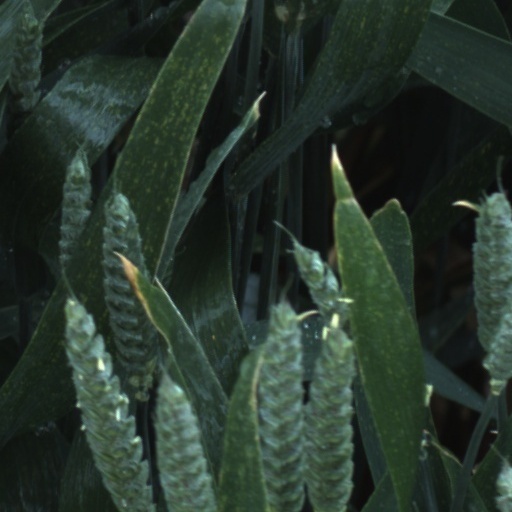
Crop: wheat